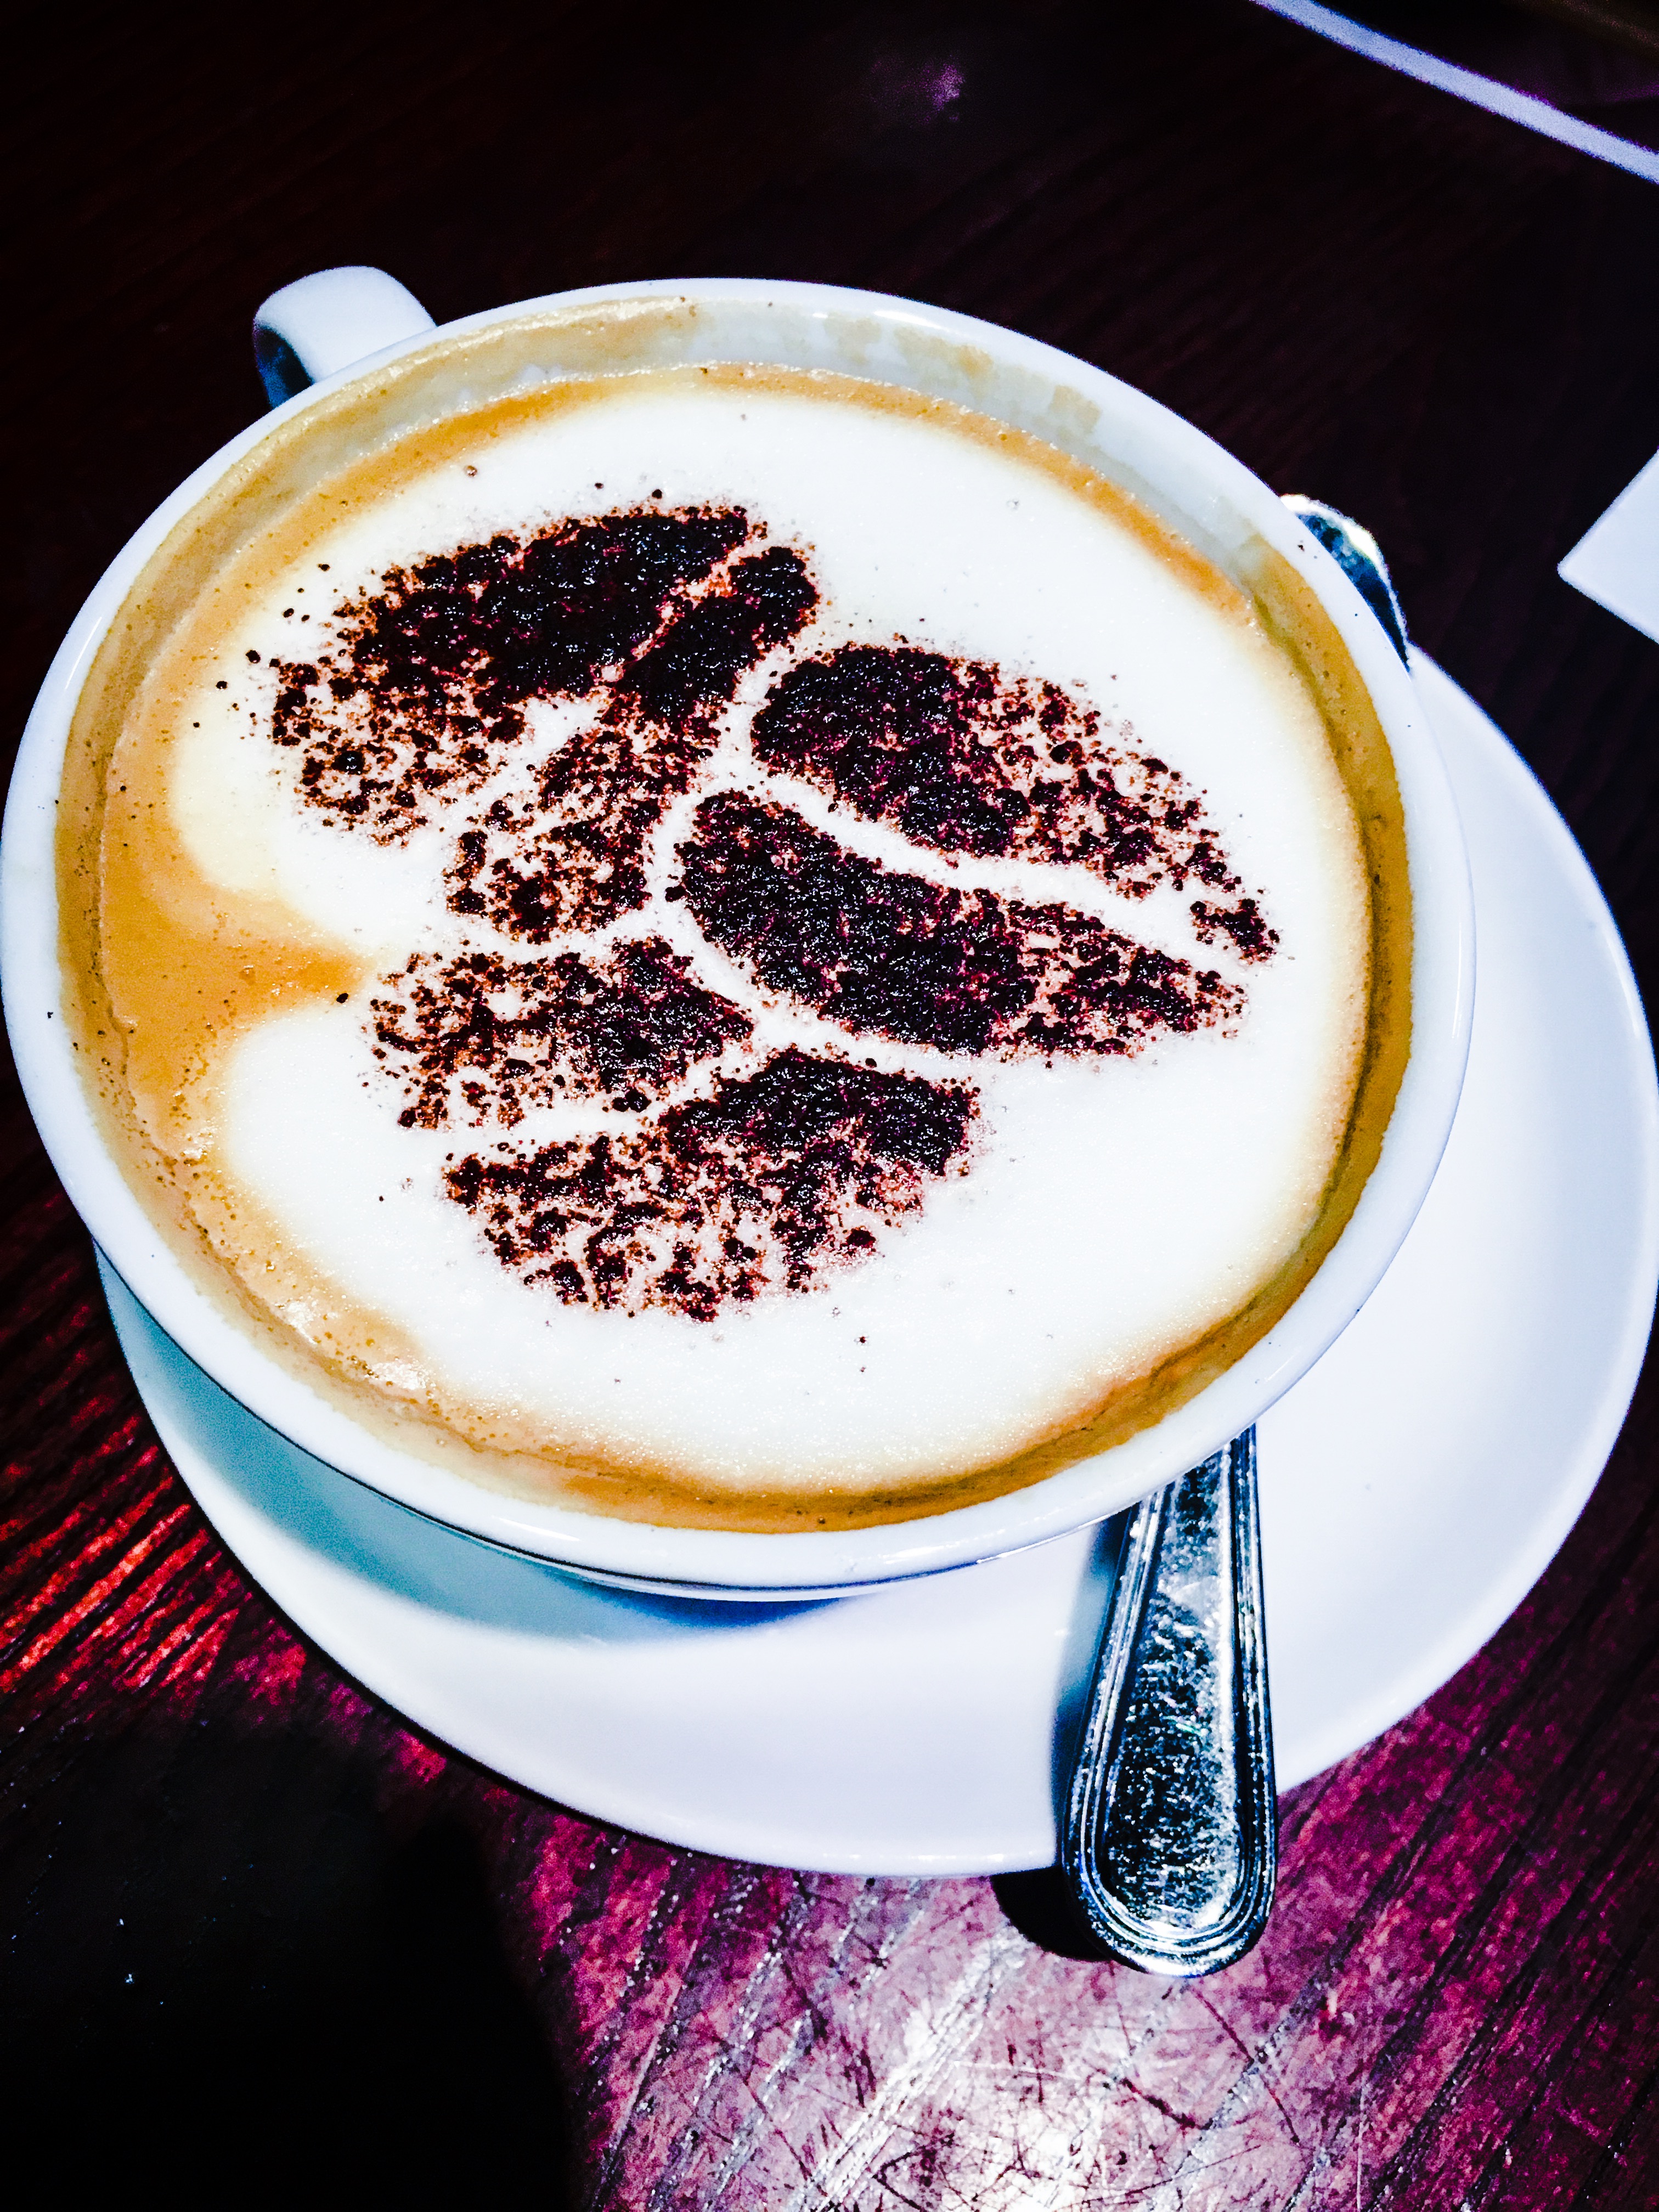
coffee, sweet, cup, latte, cappuccino, dish, food, plate, beverage, drink, breakfast, chocolate, milk, espresso, dessert, cream, delicious, spoon, close up, caffeine, sugar, hot, creamy, flavor, caf au lait, caff macchiato, salep, mocaccino